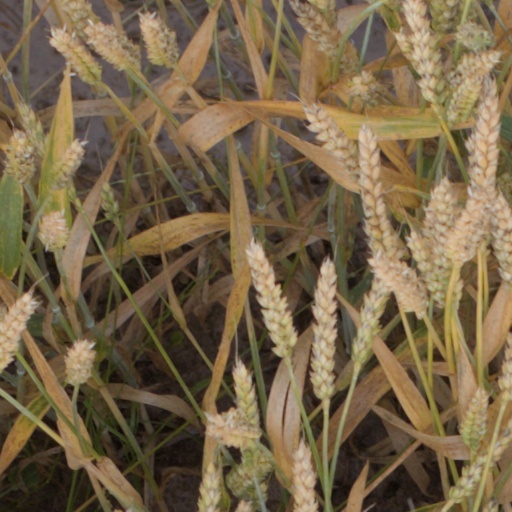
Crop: wheat